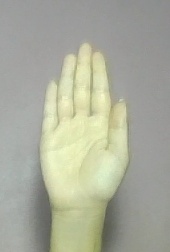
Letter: seen